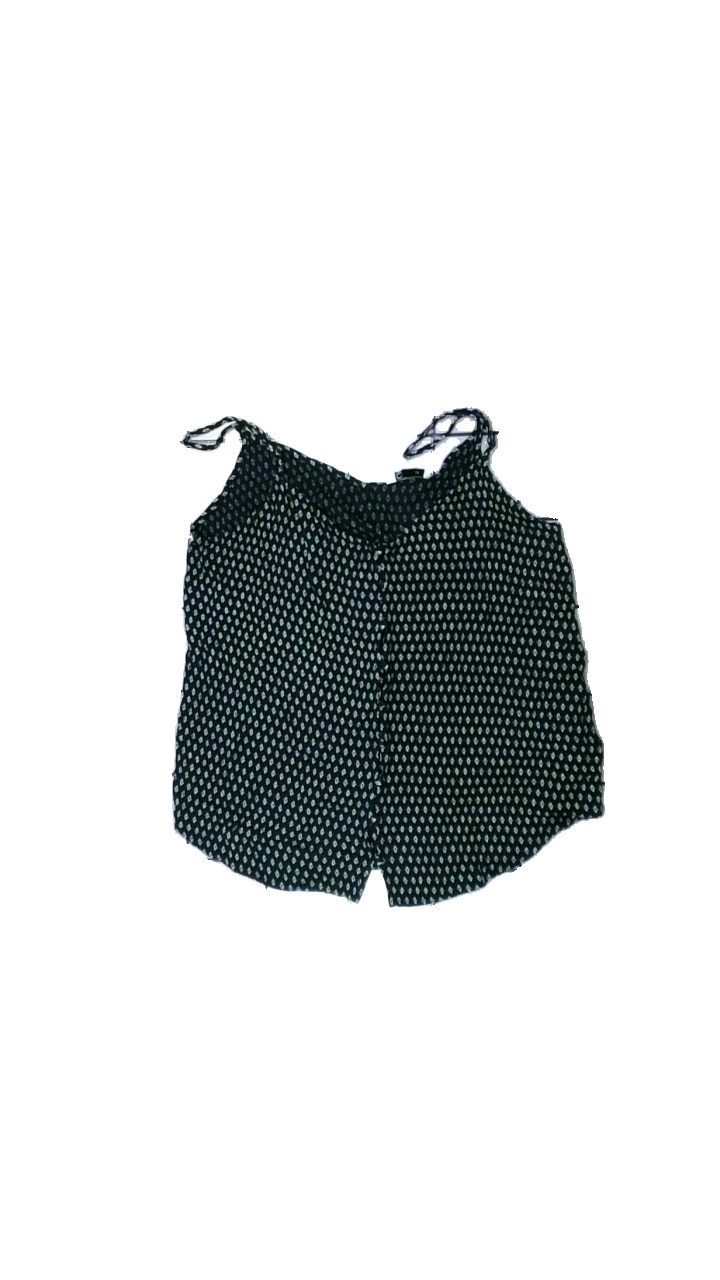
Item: Top (Ladies)
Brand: Cubus
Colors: Black, White
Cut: Regular, C-collar
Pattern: Other
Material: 100% viscose
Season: All
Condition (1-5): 3
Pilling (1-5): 3
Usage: Reuse
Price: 50-100